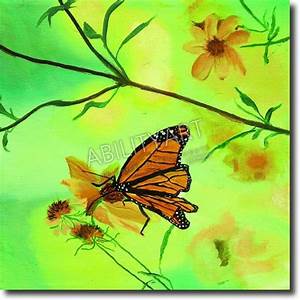
Label: butterfly